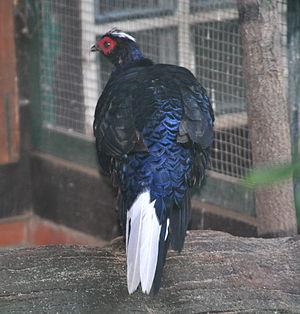
Faisan d'Vietnam (Lophura hatinhensis) dans le Parc des Oiseaux Walsrode, Allmagne.